Columban College

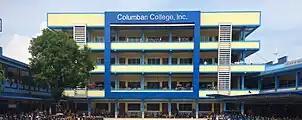

Bishop Daniel O. Presto (Rev. Fr. Daniel O. Presto back then) was appointed as school director in 1993 and later became the first school president until October 2005. He was succeeded by Rev. Fr. Roland M. Almo and then by Very Rev. Msgr. Crisostomo A. Cacho, until June 16, 2020, as the school president. Then Rev. Fr. Raymann G. Catindig was assigned as school president on June 17, 2020.